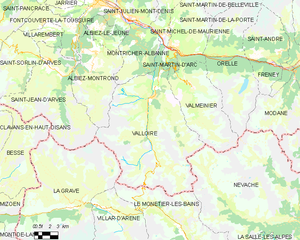
Carte des communes françaises Valloire
Valloire est une commune française située dans le département de la Savoie, en région Auvergne-Rhône-Alpes. Elle est la plus méridionale des communes de Savoie. Ce village d'altitude, constitué de 17 hameaux, est une station touristique alpine de sports d'hiver et d'été.